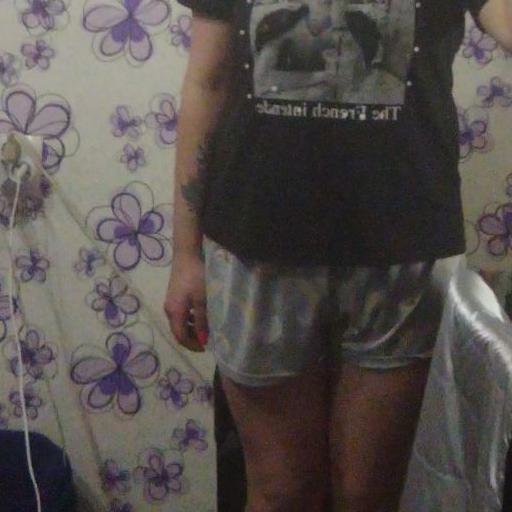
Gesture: no_gesture